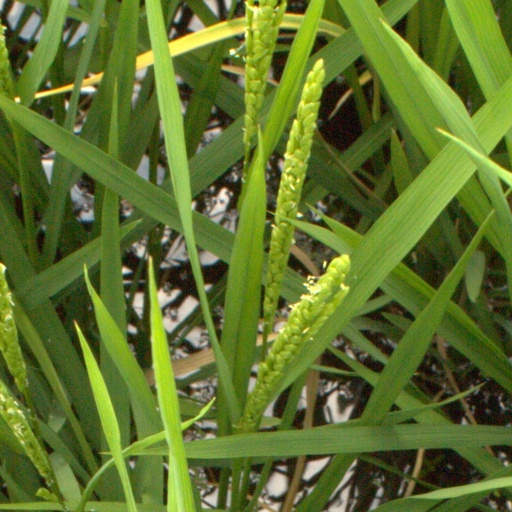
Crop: rice